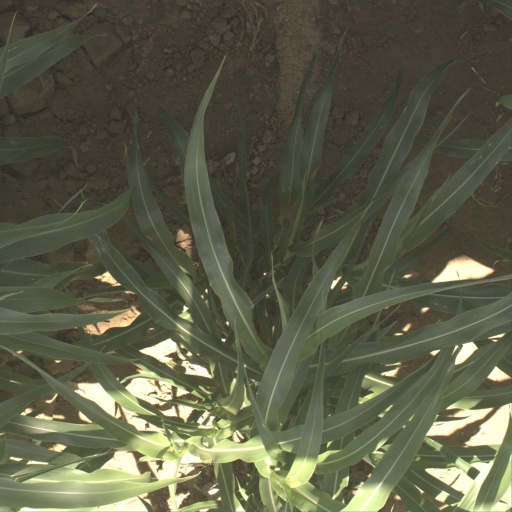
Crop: sorghum